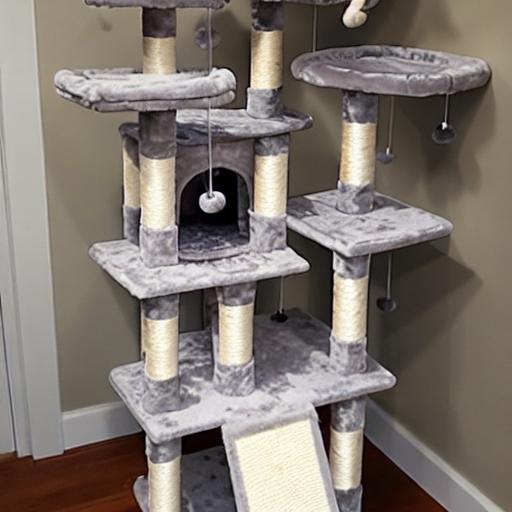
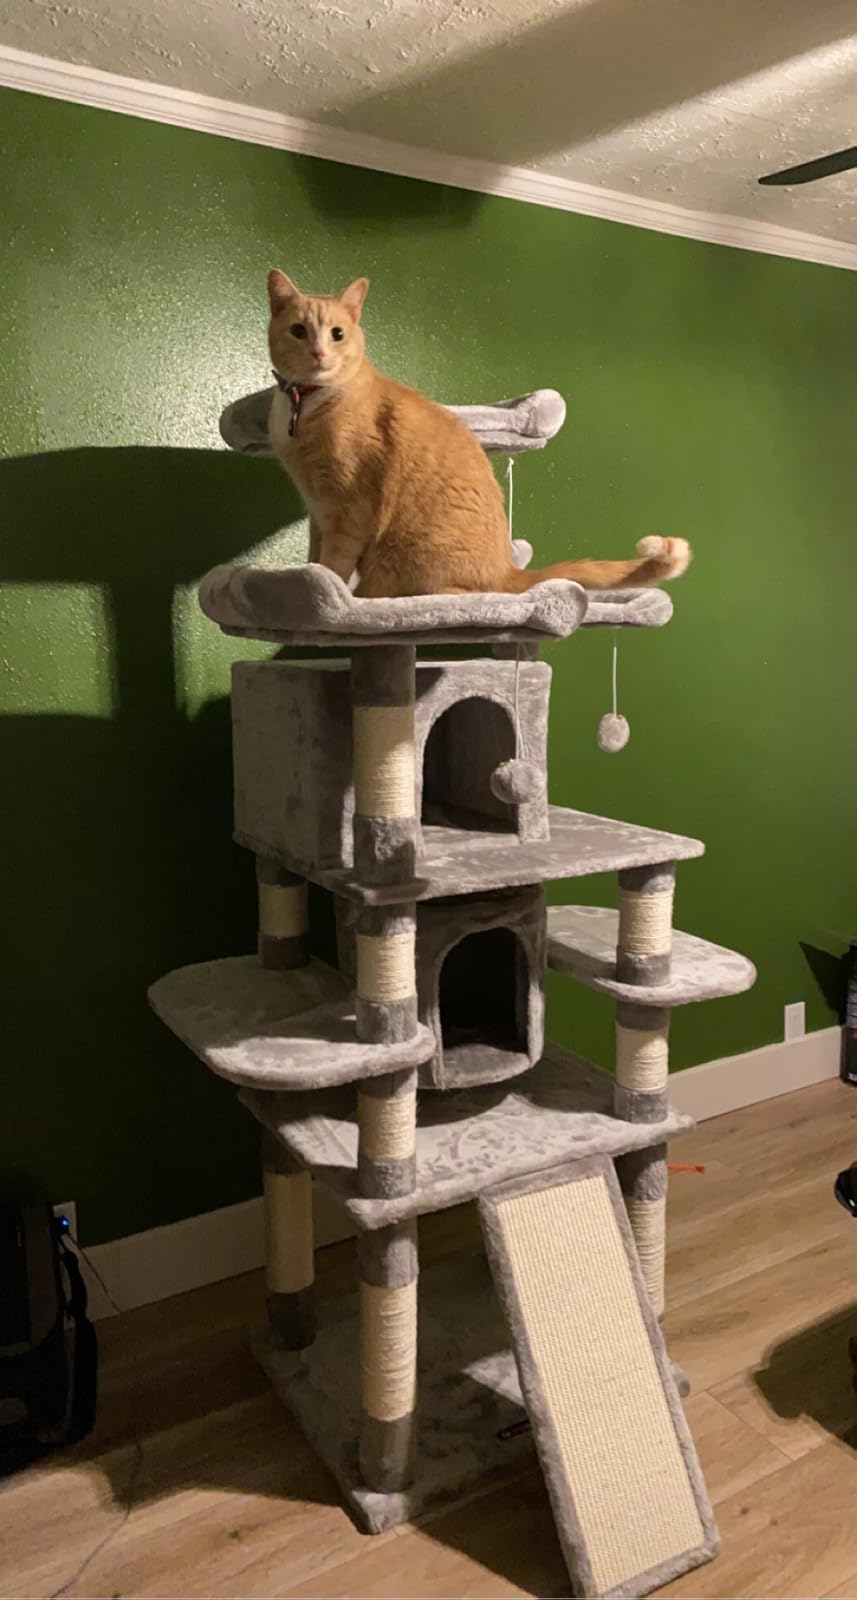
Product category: items_cat tree
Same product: no